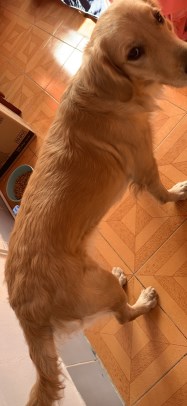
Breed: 5355-n000126-golden_retriever